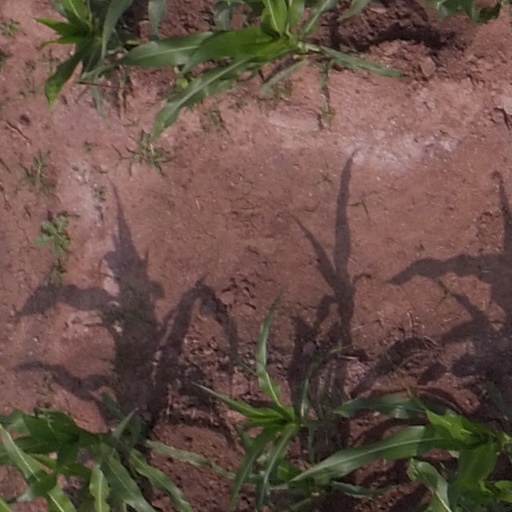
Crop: maize; corn